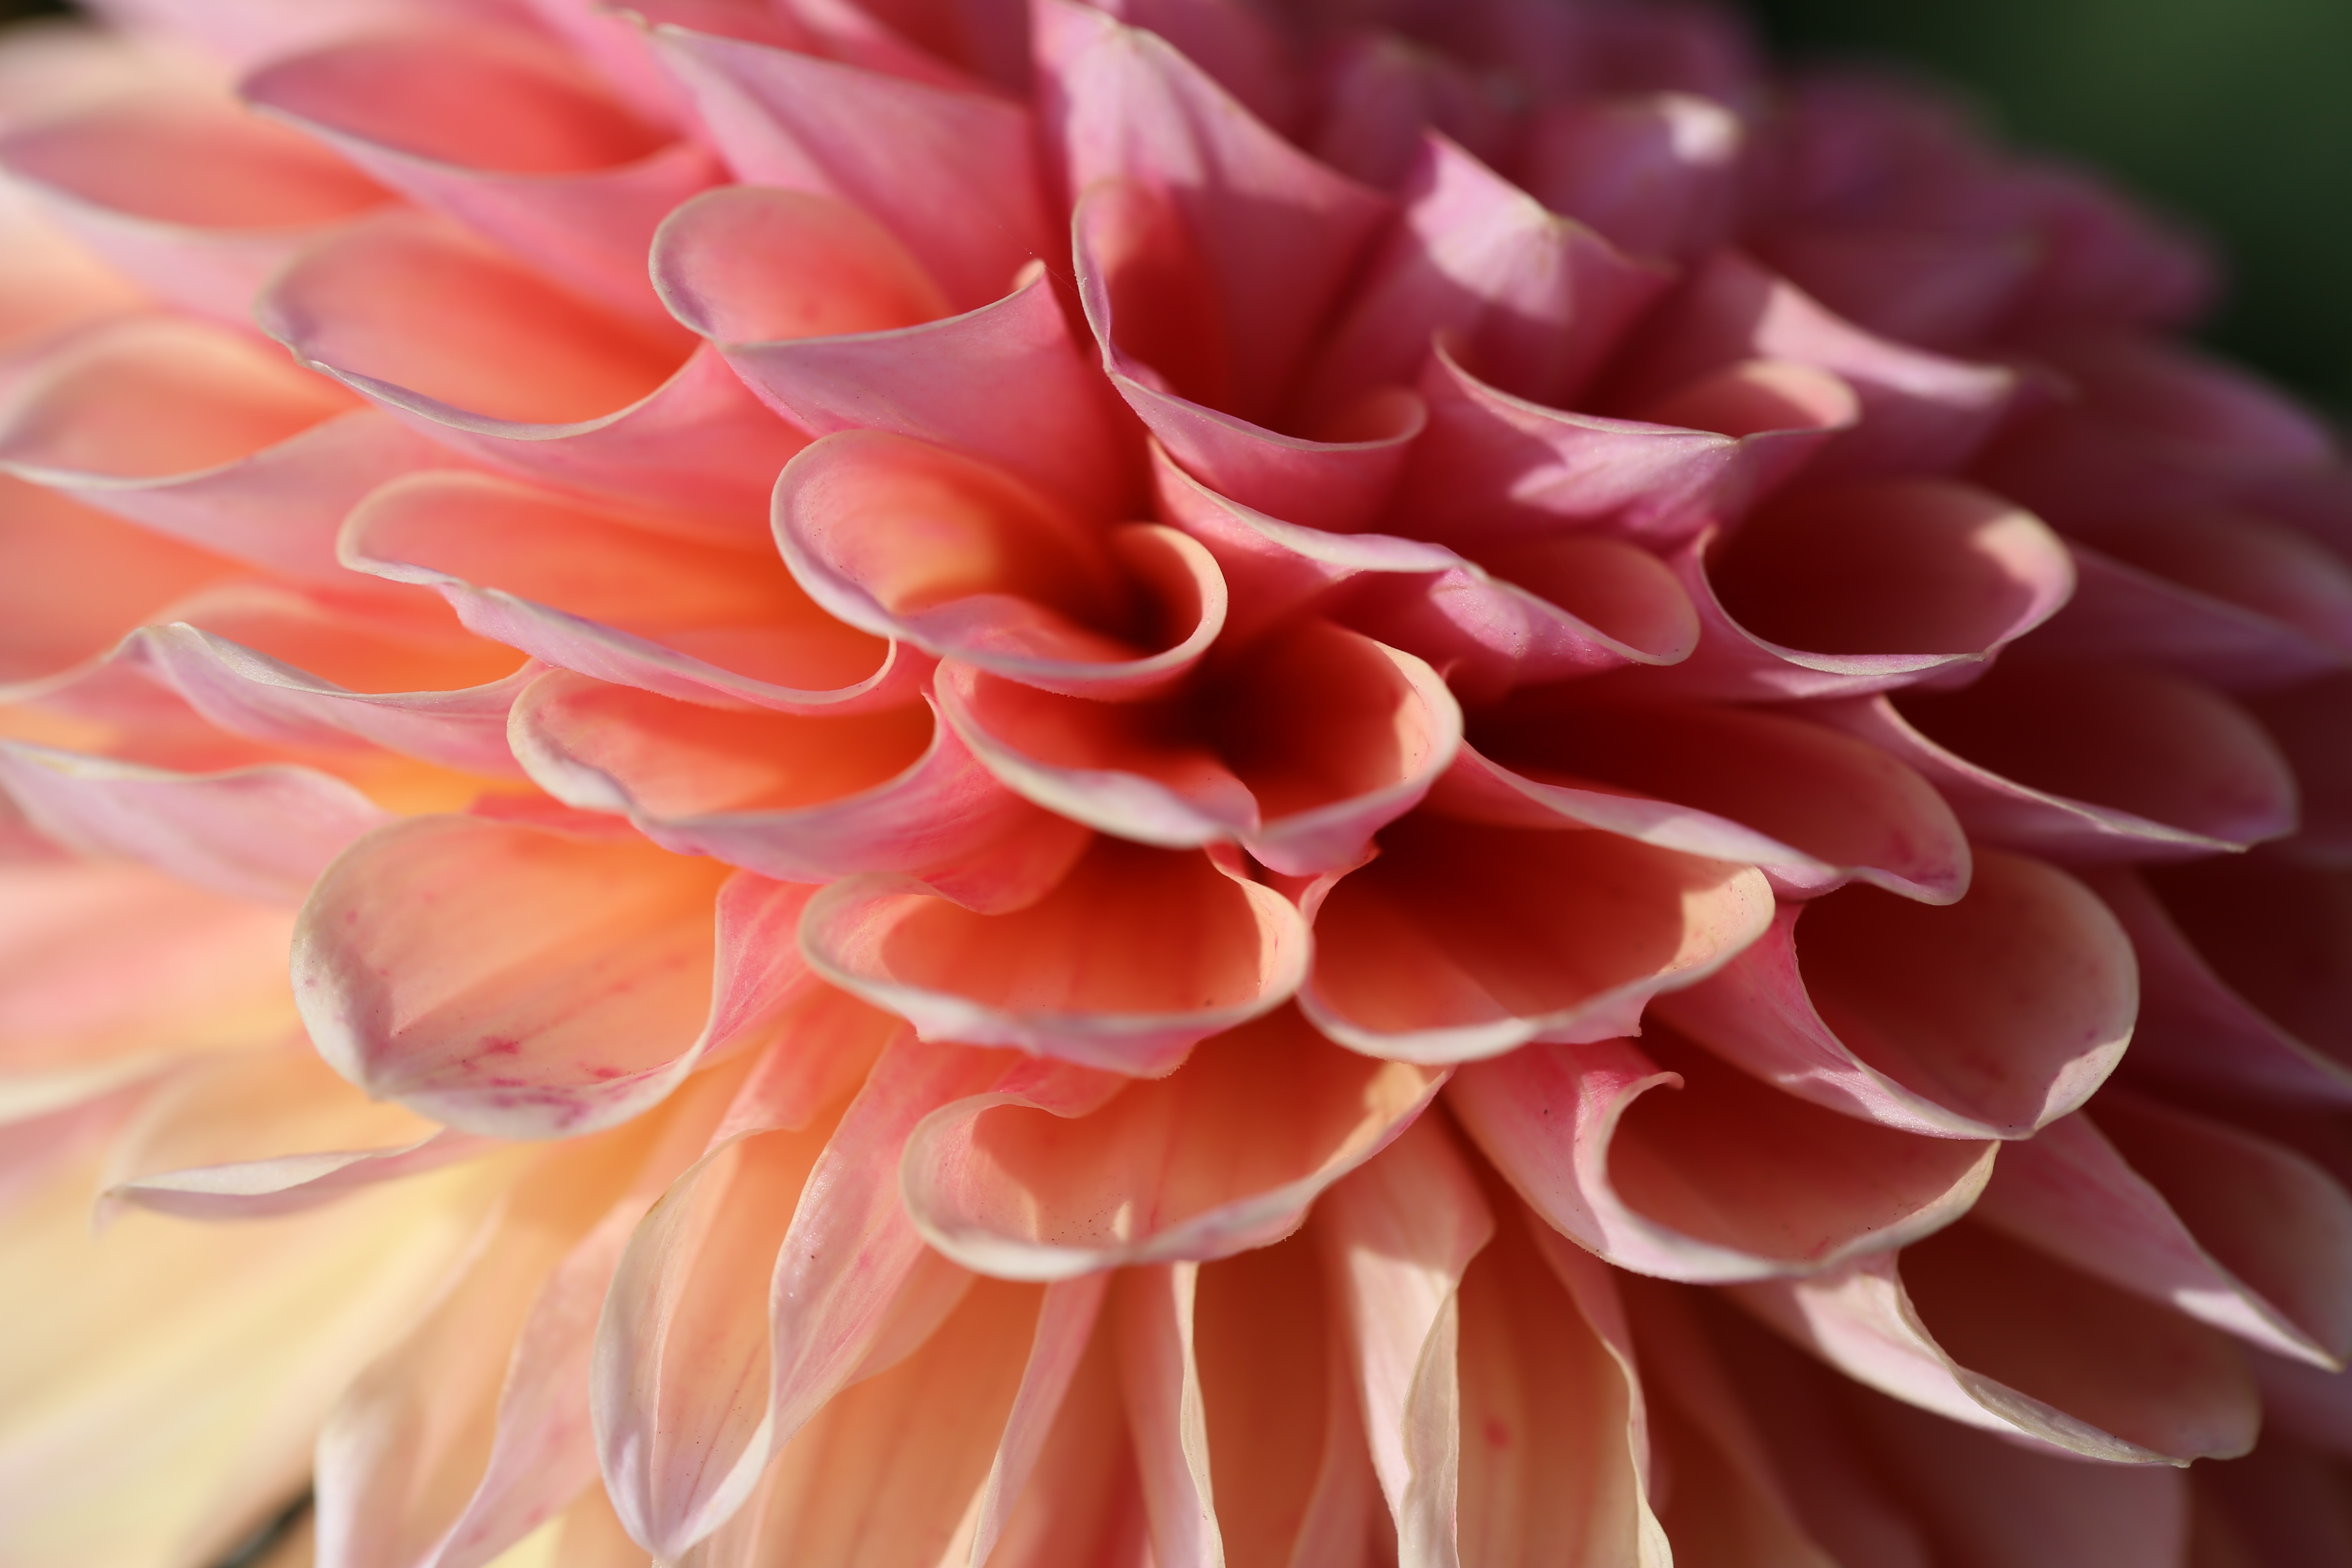
nature, blossom, open, plant, meadow, flower, petal, bloom, summer, celebration, cup, bouquet, green, garden, pink, dahlia, joy, floristry, nursery, calyx, macro photography, flowering plant, daisy family, land plant